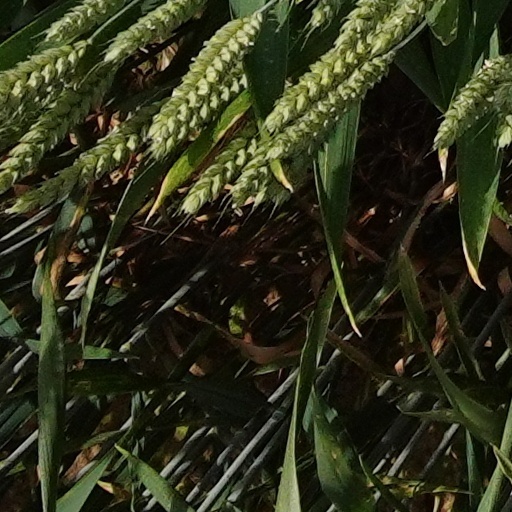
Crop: wheat